Sirimavo Bandaranaike

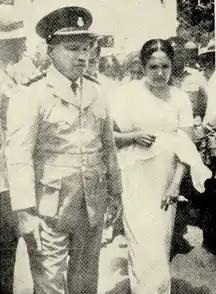
Bandaranaike and her military escort, pictured in 1961

Bandaranaike regained power after the United Front coalition between the Communist Party, the Lanka Sama Samaja Party and her own Freedom Party won the 1970 elections with a large majority in May 1970. By July, she had convened a Constitutional Assembly to replace the British-drafted constitution with one drafted by the Ceylonese. She introduced policies requiring that permanent secretaries in the government ministries have expertise in their division. For example, those serving in the Ministry of Housing had to be trained engineers, and those serving in the Ministry of Health, medical practitioners. All government employees were allowed to join Workers Councils and at the local level and she established People's Committees to allow input from the population at large on government administration. The changes were intended to remove elements of British colonial and foreign influence from the country's institutions.